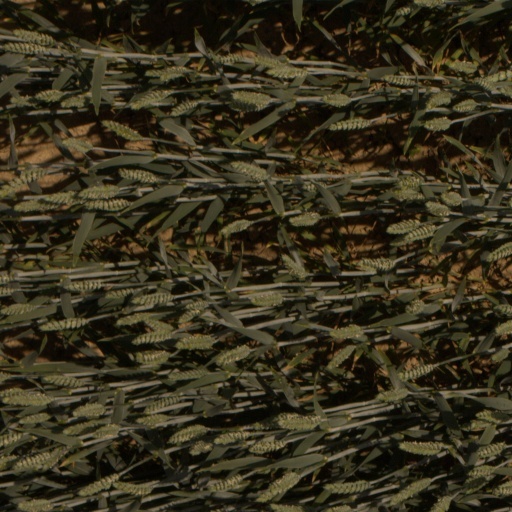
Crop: wheat